Colin Montgomerie

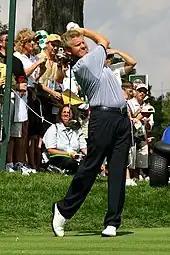
Practising before the 2004 Ryder Cup

Despite his disappointments in the majors, Montgomerie is heralded as one of the greatest Ryder Cup players of all time. To date he has been a member of the European team on eight occasions, and has never lost in a singles match. He holds a win-lose-draw record of 20–9–7, thus giving him a total points scored tally of 23.5, only 2 points behind the all-time record held by Sergio García. He has played pivotal roles in several of the matches. He halved the last hole with Scott Hoch to obtain the half-point that won Europe the cup in 1997, and sank the winning putt, in what is considered to be his finest hour in the 2004 staging of the event.